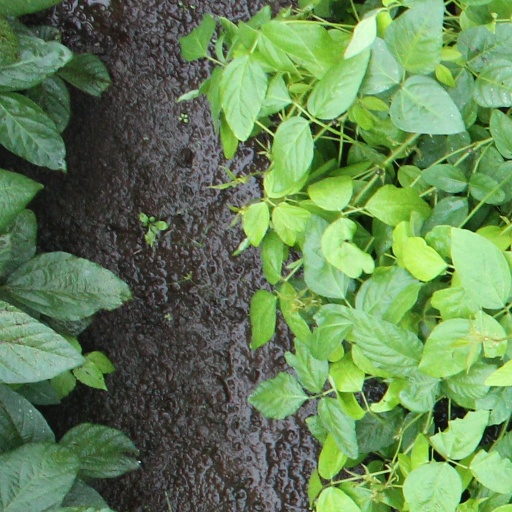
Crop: soybean